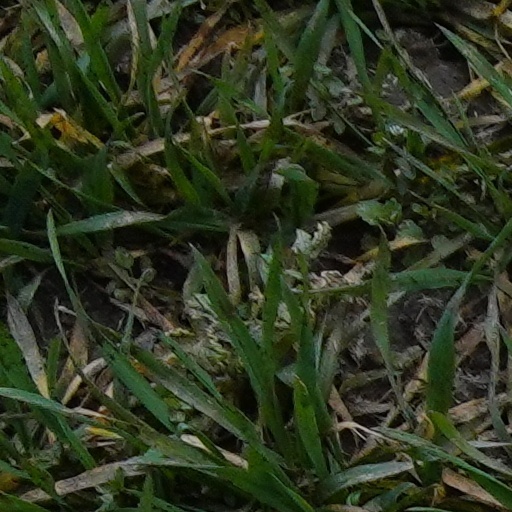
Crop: wheat